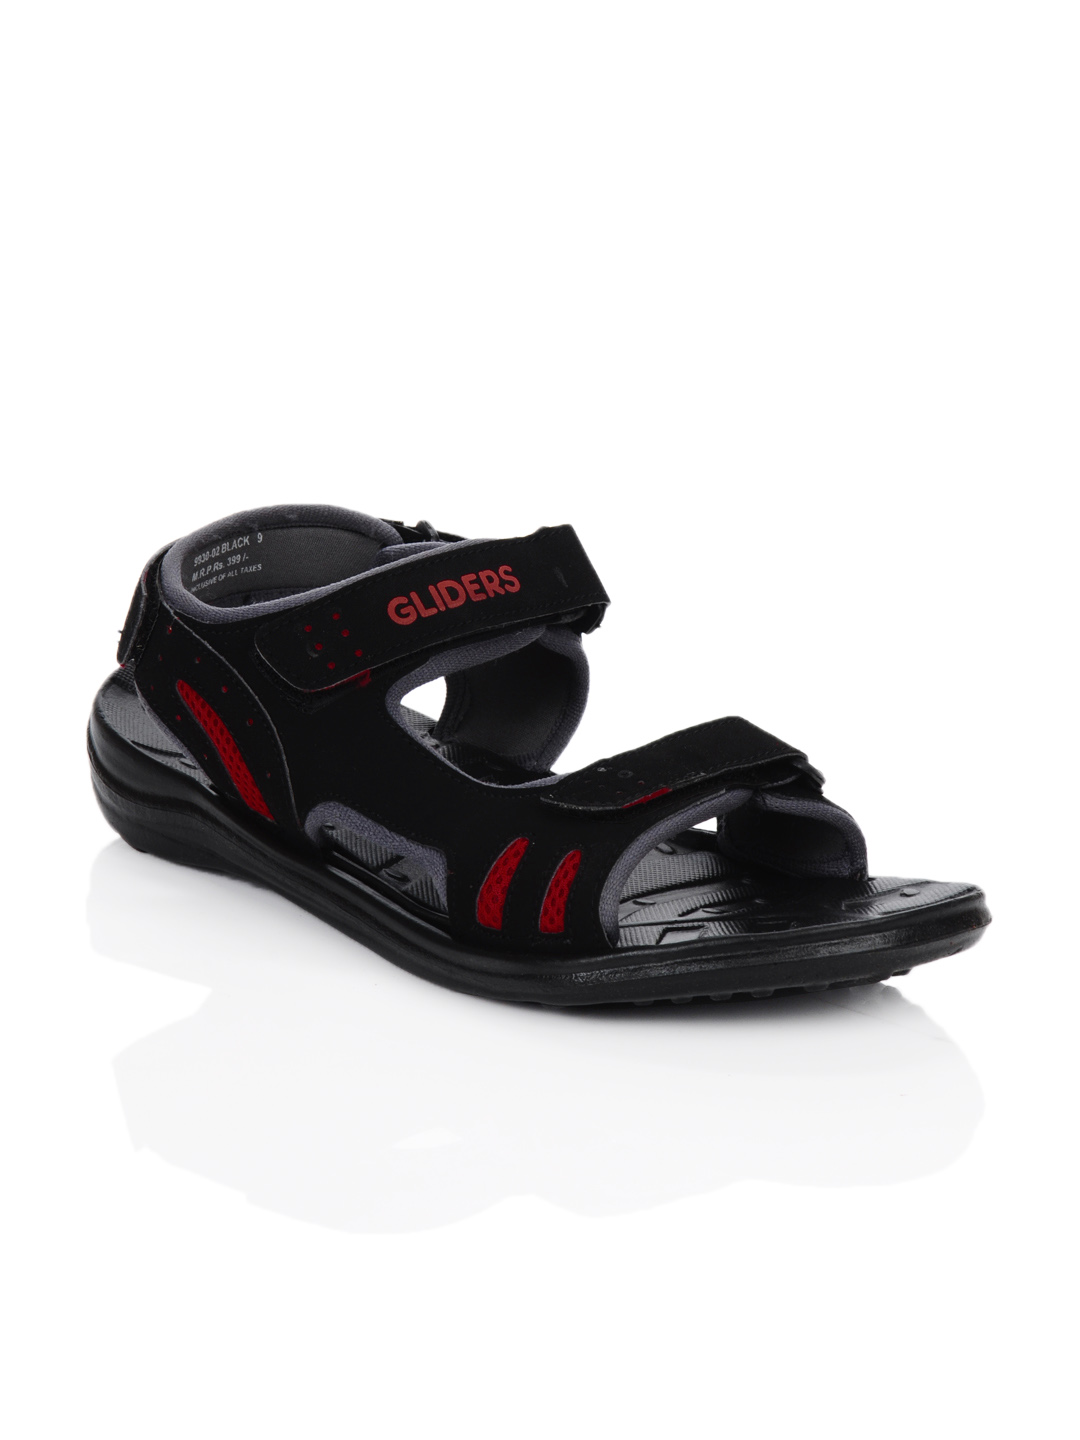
Gliders Men Black Sandals
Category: Footwear / Sandal / Sandals
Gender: Men
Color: Black
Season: Summer 2013
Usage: Casual